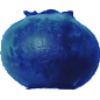
Label: Huckleberry 1